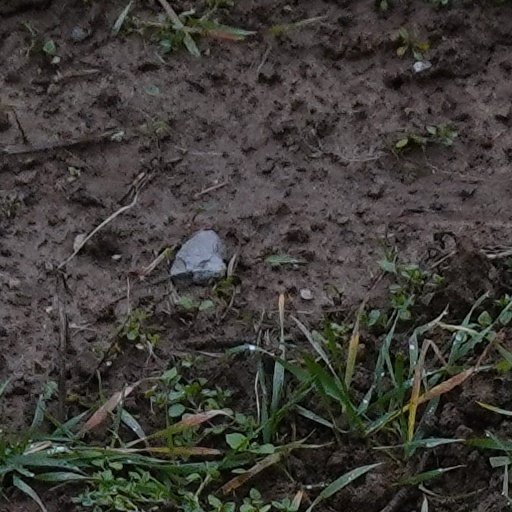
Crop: wheat